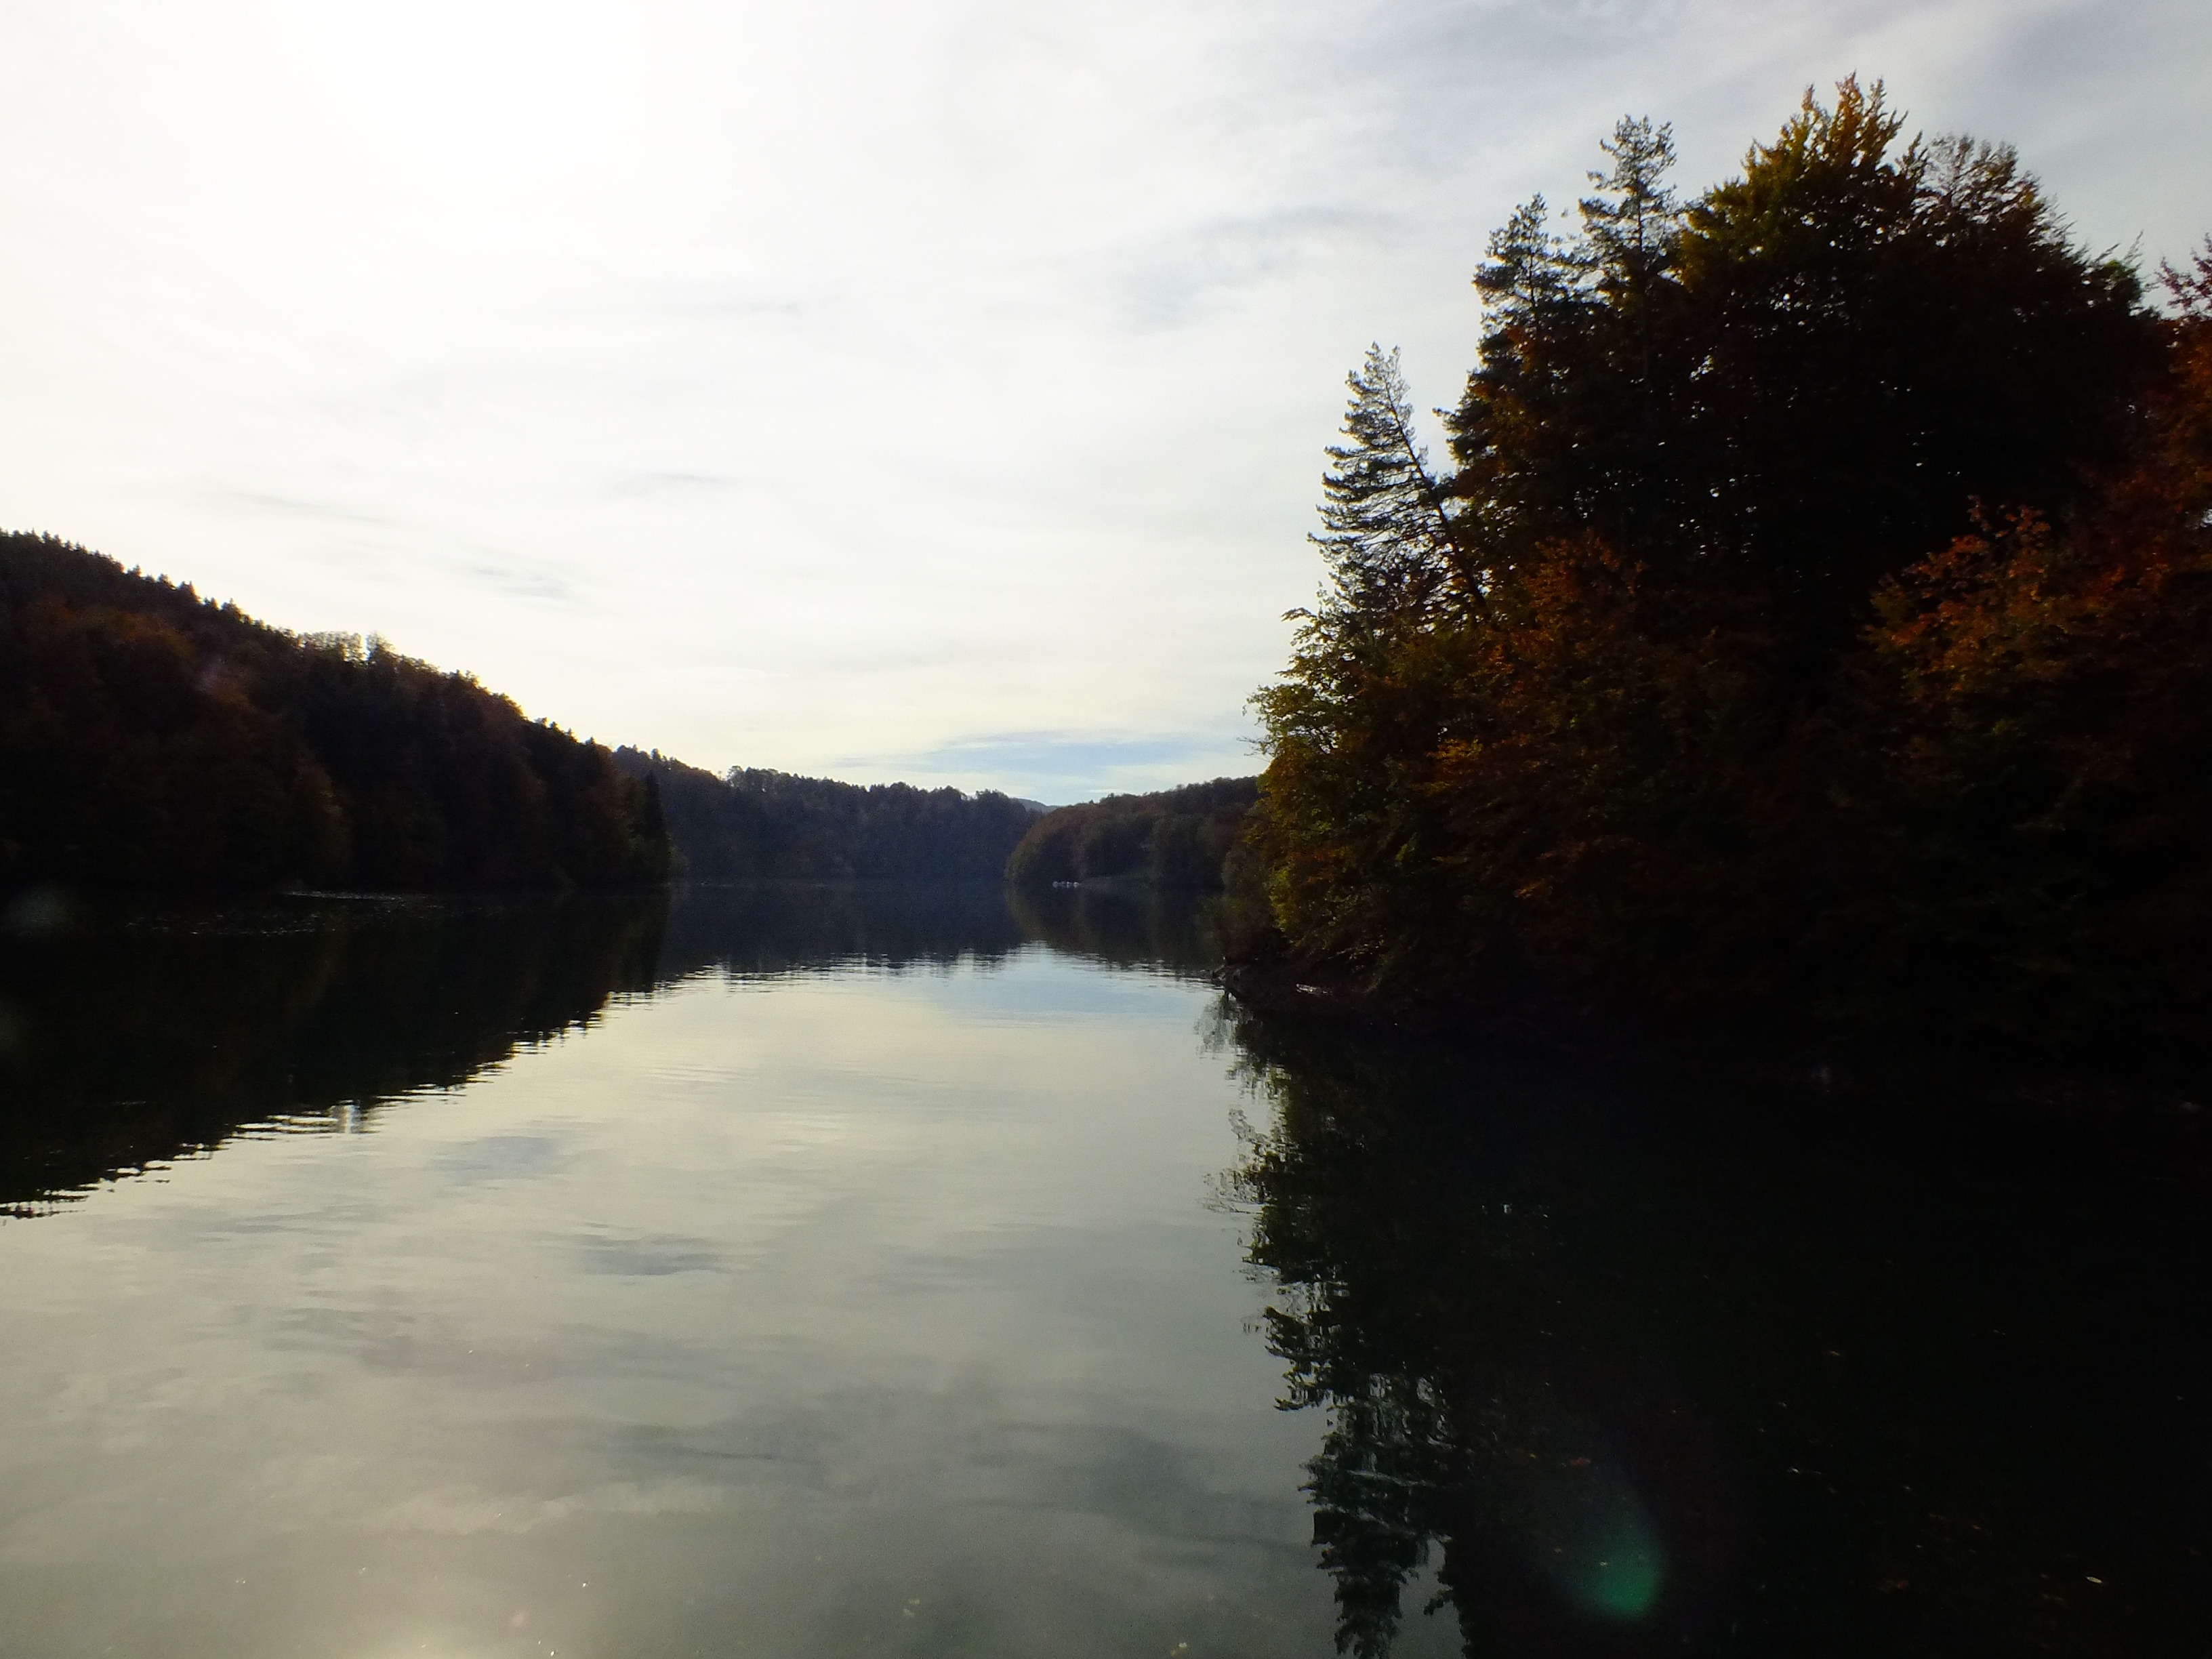
landscape, tree, water, nature, mountain, cloud, sunlight, morning, lake, dawn, river, reflection, autumn, reservoir, season, waterway, body of water, loch, abendstimmung, mirroring, landform, atmospheric phenomenon, lake of gruy re, lac de la gruy re